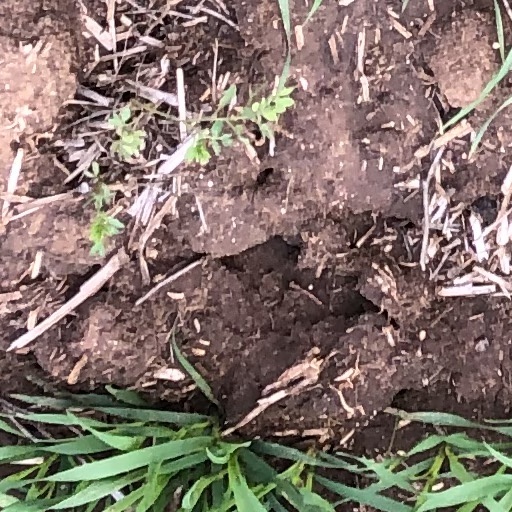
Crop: wheat